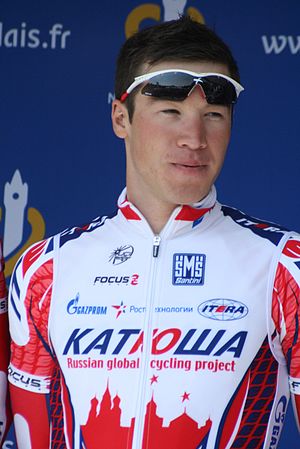
Denis Galimzjanov
Denis Galimzjanov
Denis Ramiljevitj Galimzjanov er en russisk cykelrytter. Han cykler for Team Katusha-Alpecin. I Vuelta a España 2010 endte han blandt de ti bedste på fem af de 13 etaper han deltog i. I 2011-sæsonen har Galimzjanov vist hvad han besidder, med en række stærke resultater som; to tredjepladser i Paris-Nice og etapesejr og spurttrøje i Tre dage ved De Panne, samt andenplads i Scheldeprijs.